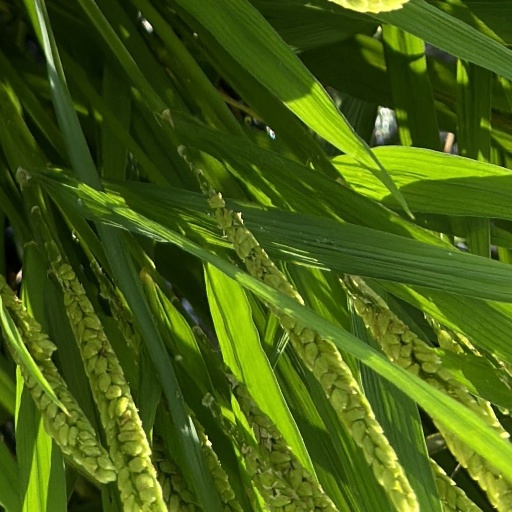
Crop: rice